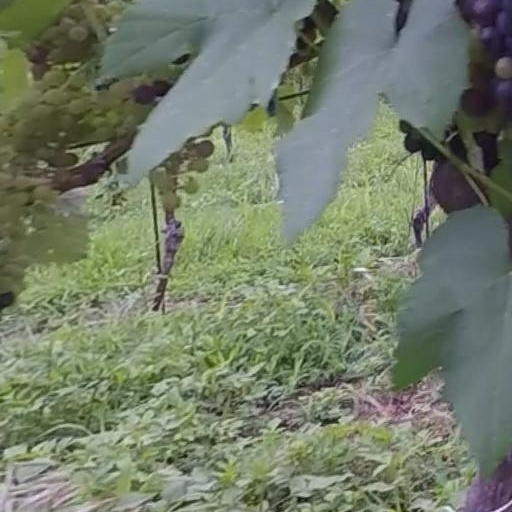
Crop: grape